Berkeley Macintosh Users Group

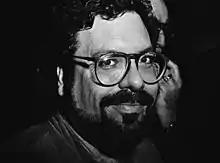
MacWEEK editor and BMUG volunteer David Morgenstern, at a BMUG party in the Frank Lloyd Wright Circle Gallery building, San Francisco, January 1989

It also held Special Interest Groups (SIGs) on Basic Mac, Troubleshooting, ClarisWorks (integrated word processing, drawing, painting, spreadsheet, database and telecommunications),